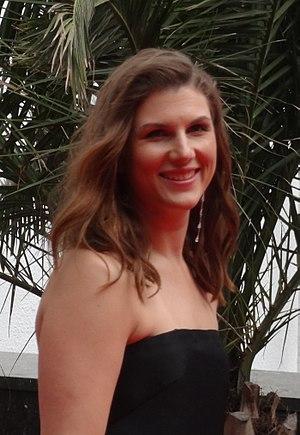
Mariana Timofeevna Spivak est une actrice russe née à Moscou le 23 mars 1985.